Brno

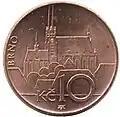
The 10 CZK coin (1993 design)

The Brno basin has been inhabited since prehistoric times, as seen in a 2024 discovery of at least three mammoths bones and prehistoric tools dating back 15,000 years. The town's direct predecessor was a fortified settlement of the Great Moravian Empire known as "Staré Zámky", which was inhabited from the Neolithic Age until the early 11th century.